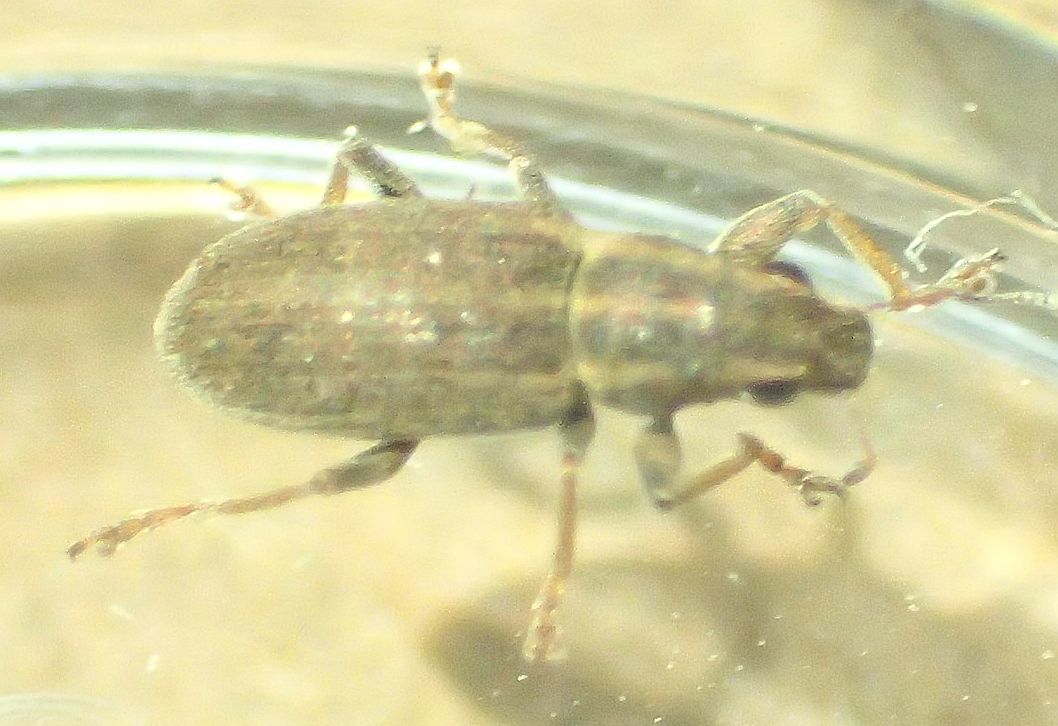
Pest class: pea_leaf_weevil